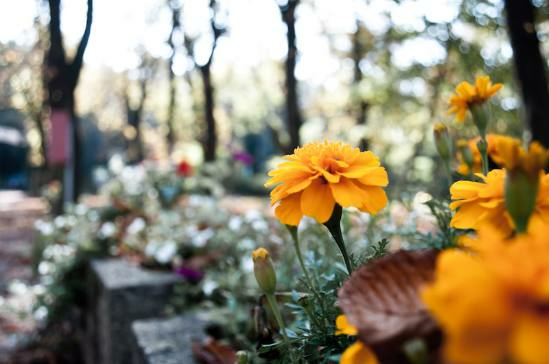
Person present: No